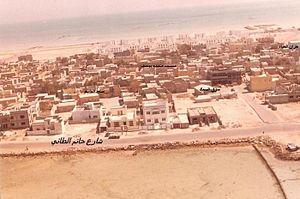
Al Hidd est une ville de Bahreïn.